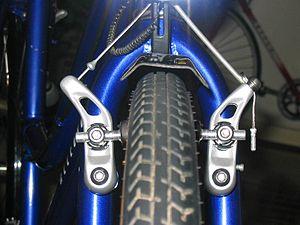
Une bicyclette, ou un vélo, est un véhicule terrestre à propulsion humaine entrant dans la catégorie des cycles et composé de deux roues alignées, qui lui donnent son nom. La force motrice est fournie par son conducteur, en position le plus souvent assise, par l'intermédiaire de deux pédales entraînant la roue arrière par une chaîne à rouleaux.